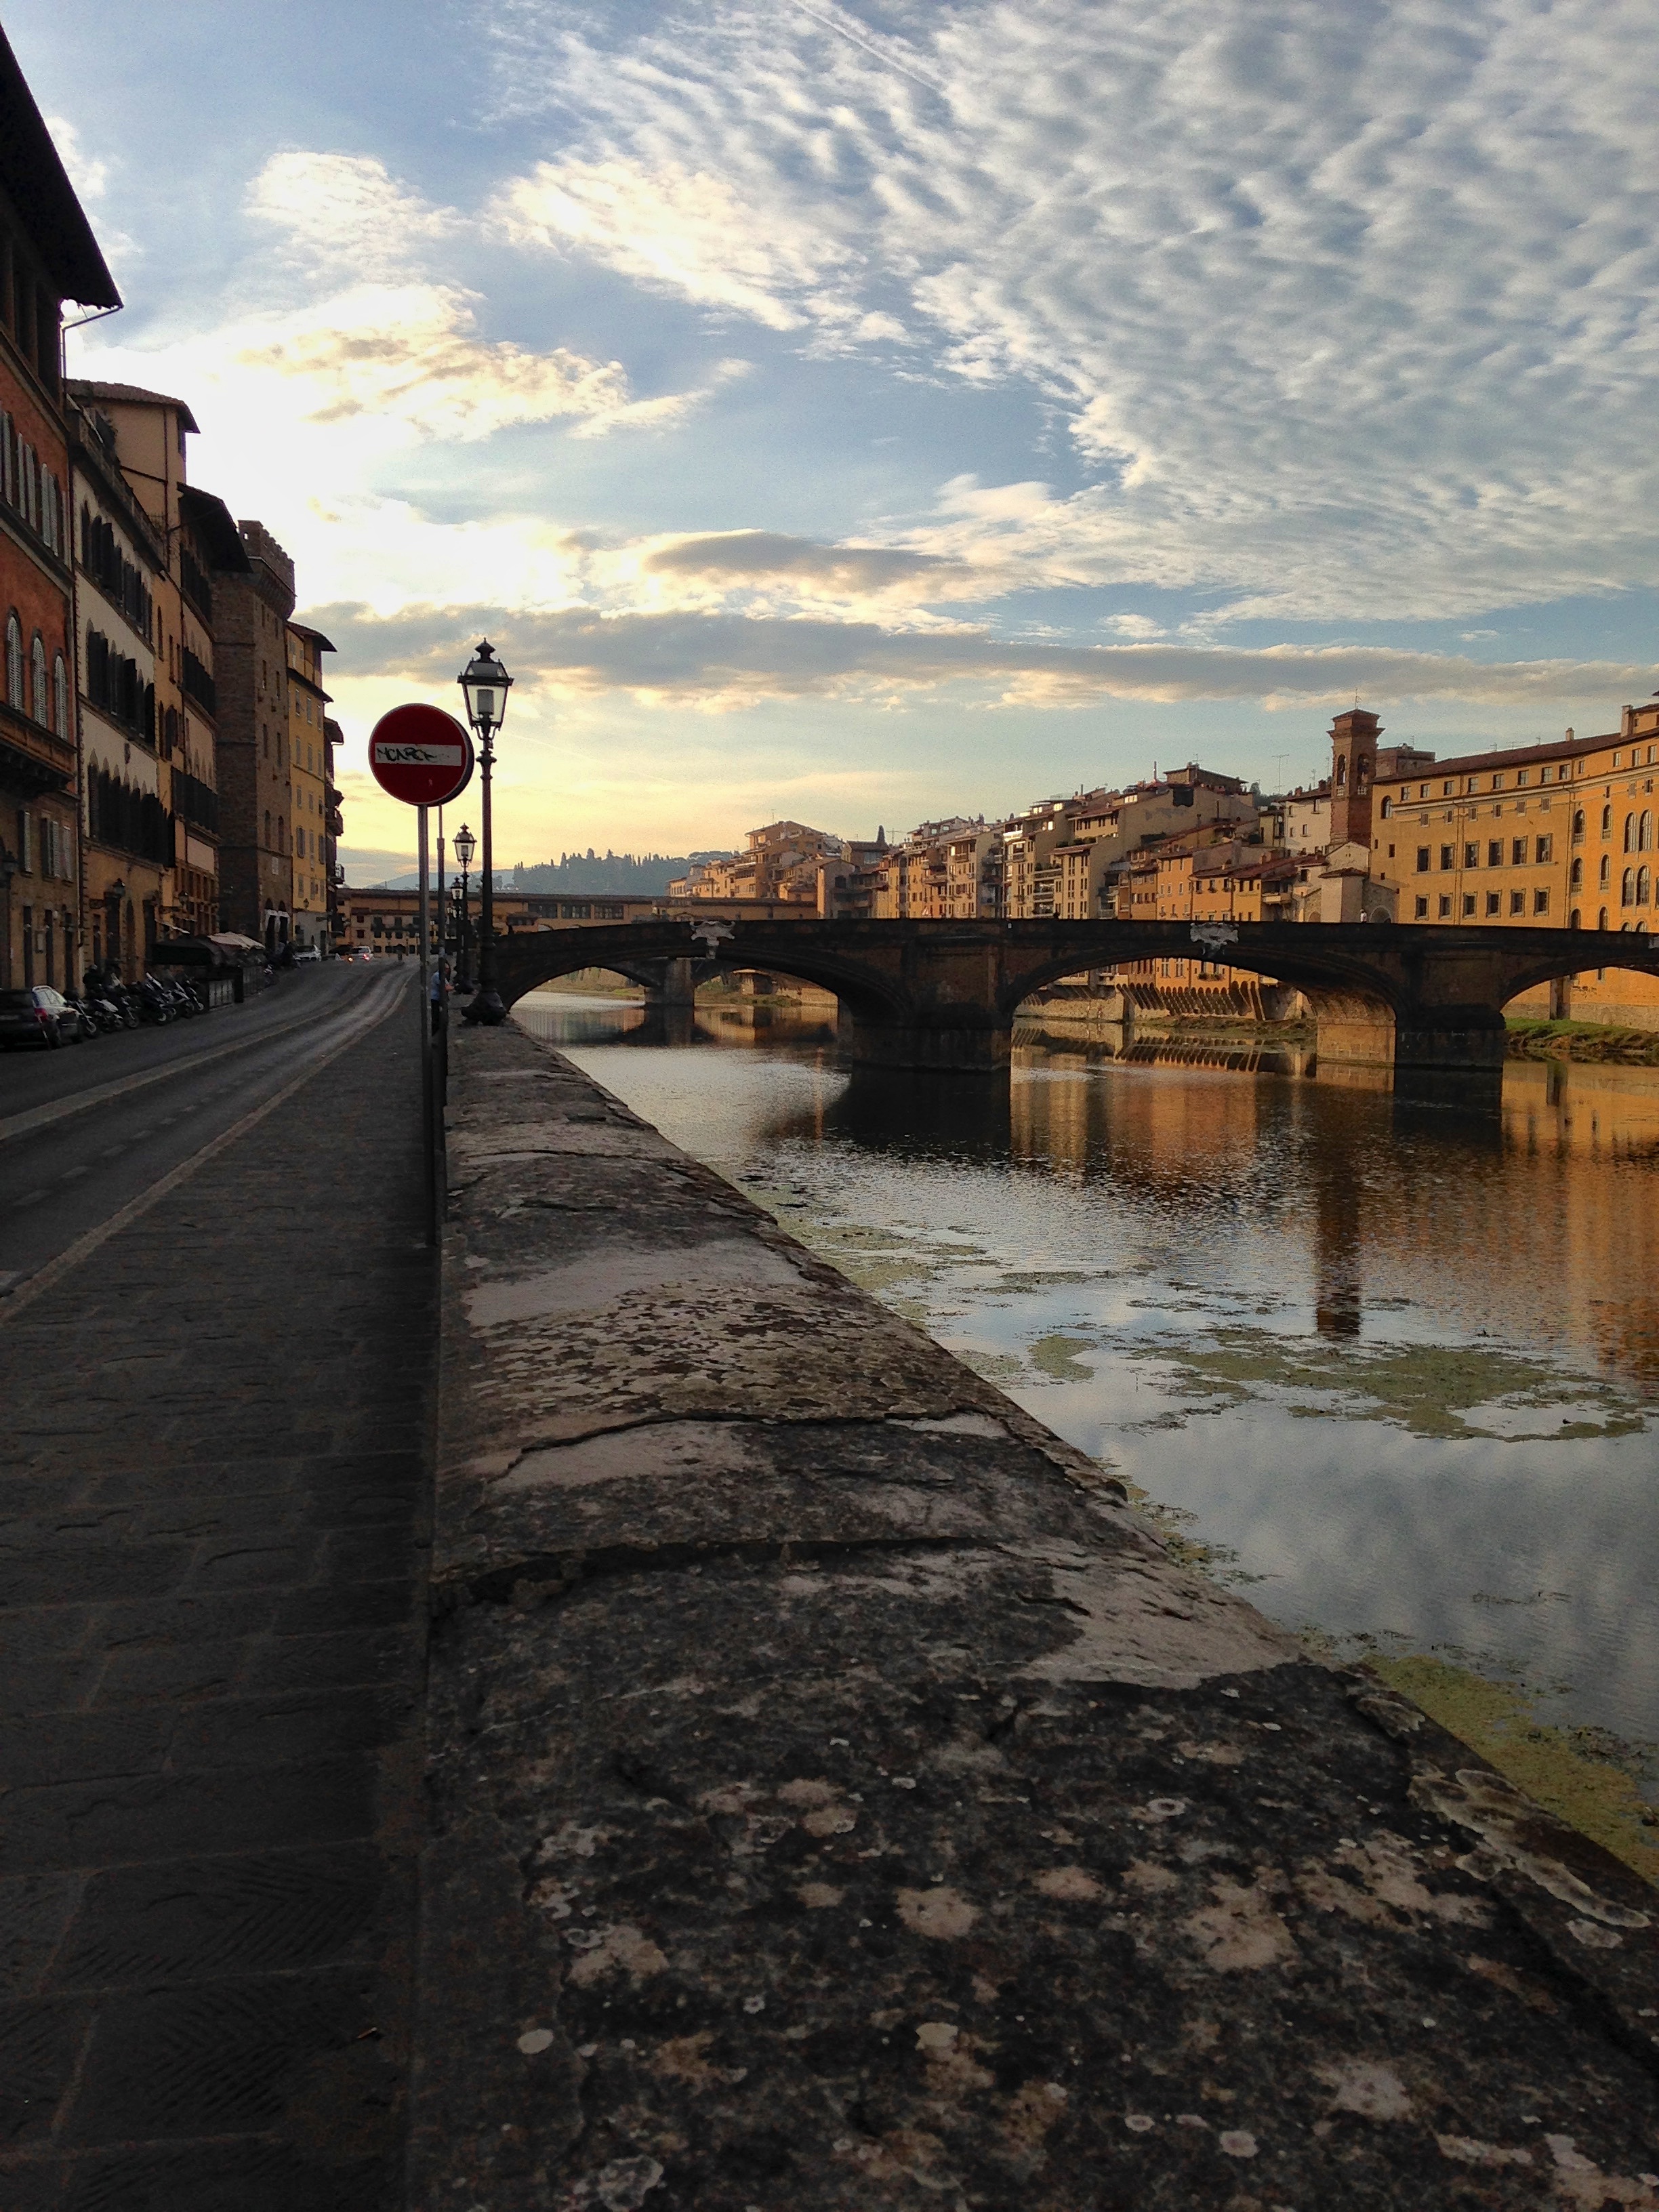
landscape, sea, coast, architecture, sunset, bridge, morning, town, city, river, cityscape, travel, evening, reflection, italy, tuscany, waterway, heritage, florence, arno, urban area, ancient history